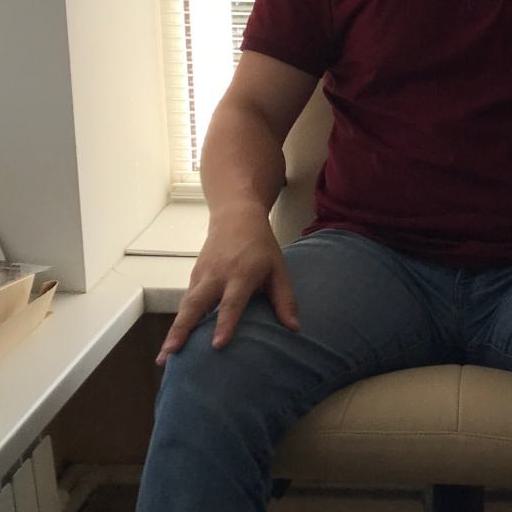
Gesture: no_gesture